Juan Vélaz de Medrano IV

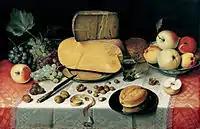
Floris van Dyck (1613) "Still-Life with Fruit, Nuts and Cheese"

Juan Vélaz de Medrano set out again in 1405, when he went to Béarn for certain things necessary for the Infanta Joan of Navarre. That same year he was appointed by Eleanor of Castile, Queen of Navarre, as Alcaide of the castle of Monjardín, a position that entailed an annual income of 100 sueldos, 24 cahíces and 4 thefts of wheat, divided into two annual payments. In 1406, he was granted two mesnadas, which rented 40 pounds, whose collection was assigned on the chests of the places of Legaria, Mirafuentes and Ubago, having to serve for them with two men-at-arms on horseback.